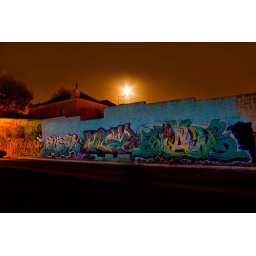
a wall in pt adelaide, i used it for a car shoot location, used lightpainting to light up the graffiti wall.